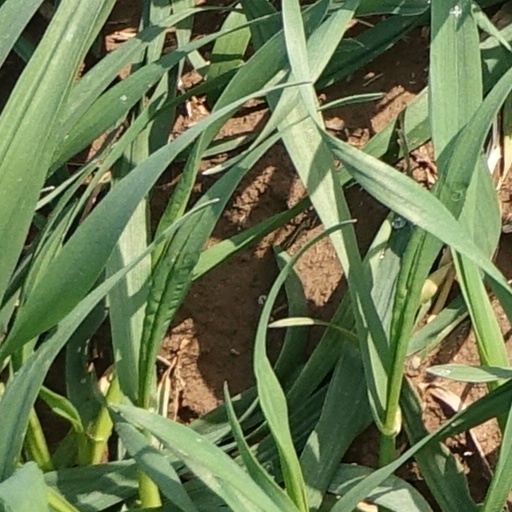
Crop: wheat